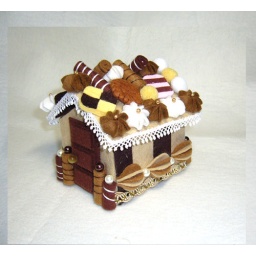
You can find this cute house in my etsy shop! Look at my profile.